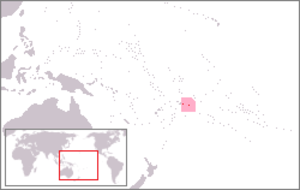
Les America the Beautiful Quarters sont une série de pièces d'un quart de dollar américain émise par l'United States Mint de 2010 à 2021 avec une possibilité d'extension jusqu'en 2033 pour faire connaître les différents parcs naturels des États-Unis. Ces pièces sont émises au rythme de cinq par an, par ordre de création des parcs retenus. La série actuelle comporte 56 pièces, une par État ou territoire et une pour le District de Columbia.
Les 50 State Quarters sont une série de cinquante pièces d'un quart de dollar américain émise par l'United States Mint de 1999 à 2008 pour faire connaître les différents États des États-Unis. Ces pièces ont été émises au rythme de cinq par an, par ordre d'entrée des États dans l'Union.